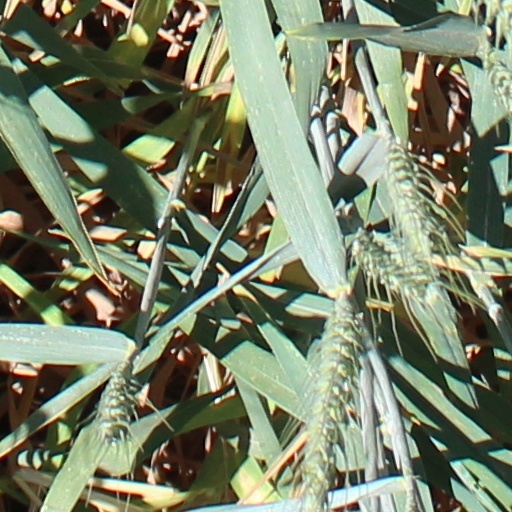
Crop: wheat